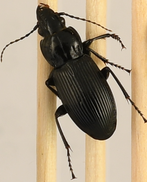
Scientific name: Pterostichus melanarius melanarius
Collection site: Steigerwaldt-Chequamegon NEON (STEI), plot STEI_004